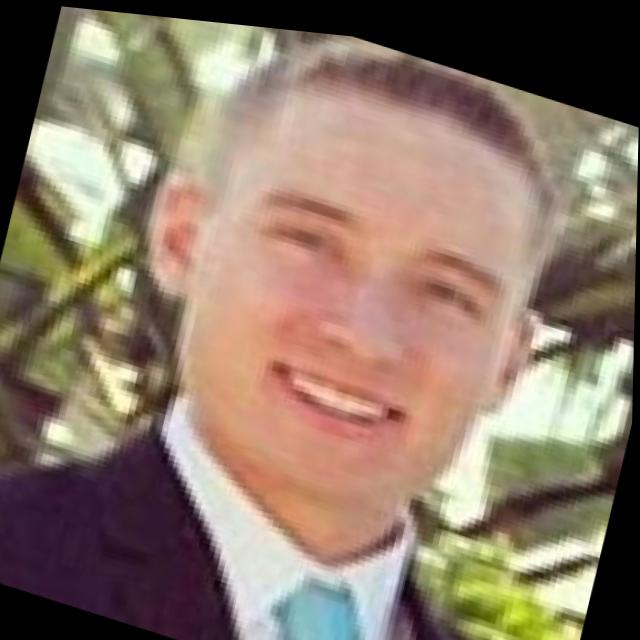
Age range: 21-44